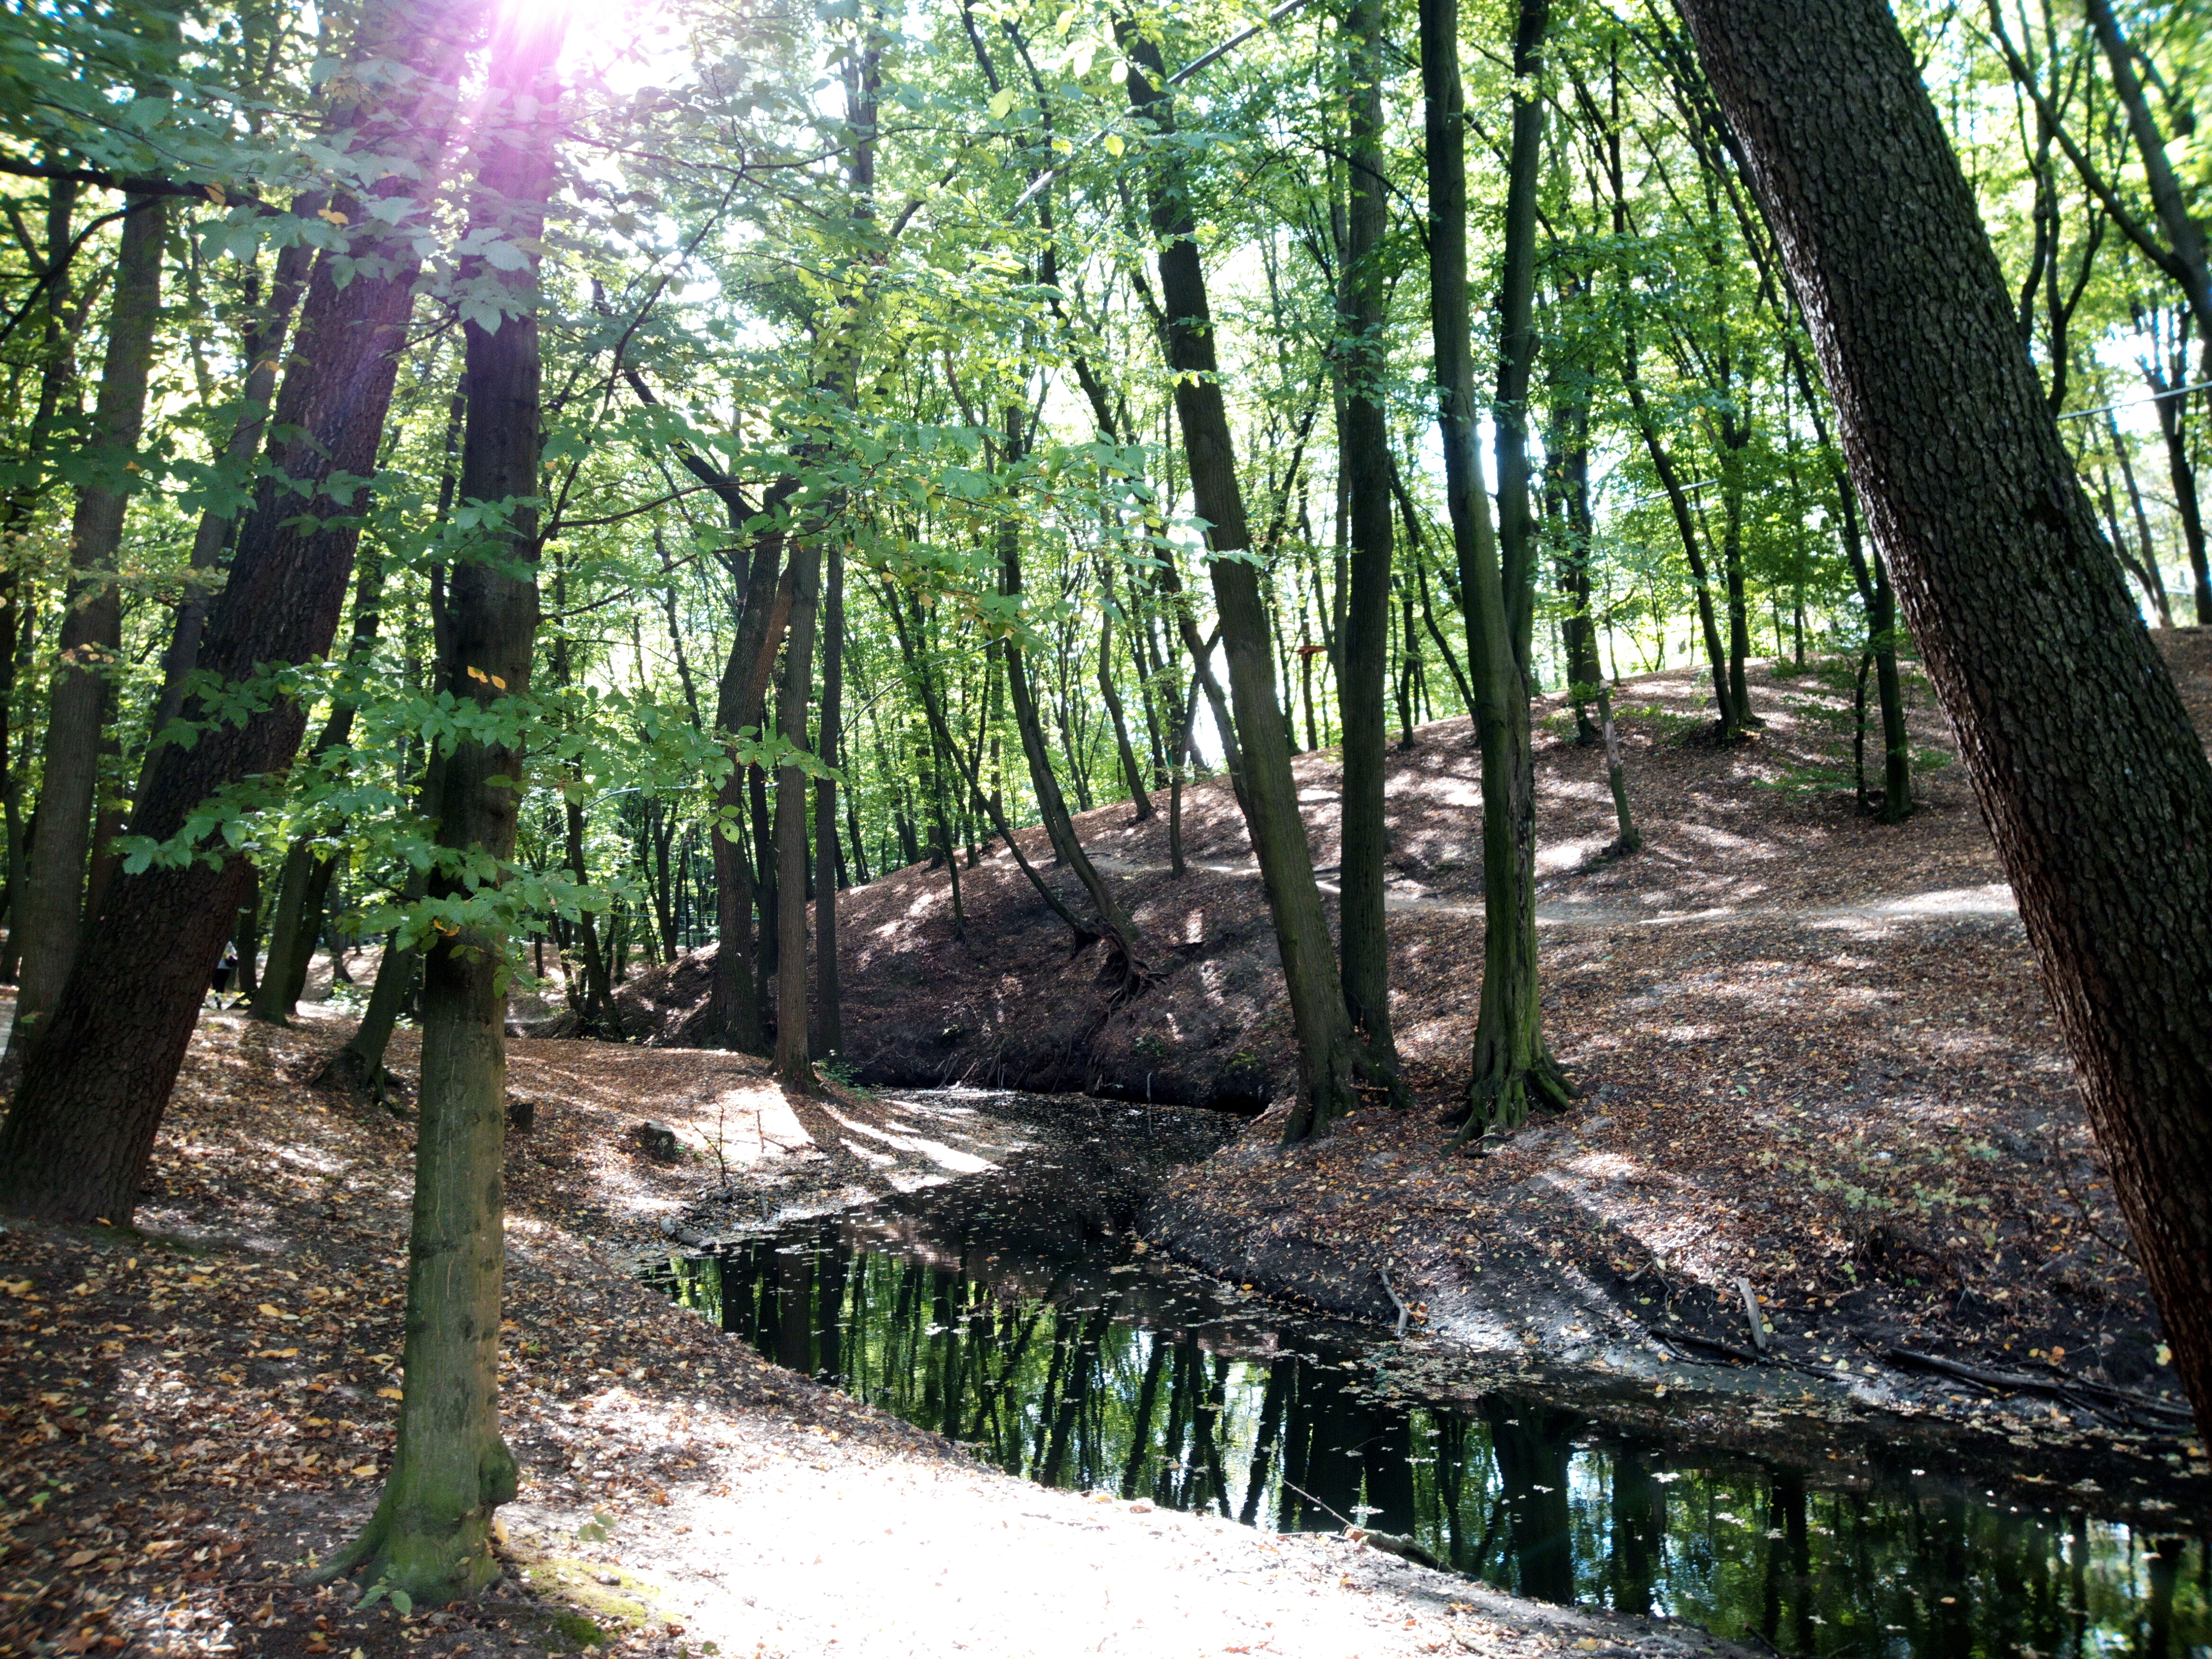
park, nature, recreation area, trees, forest, water, river, reflection in water, sky, reeds, tree, woodland, natural environment, natural landscape, nature reserve, Northern hardwood forest, old growth forest, vegetation, biome, wilderness, grove, woody plant, tropical and subtropical coniferous forests, plant, valdivian temperate rain forest, temperate broadleaf and mixed forest, sunlight, spruce fir forest, jungle, leaf, temperate coniferous forest, trunk, trail, riparian forest, state park, rainforest, terrestrial plant, grass, wood, path, plant community, national park, landscape, deciduous